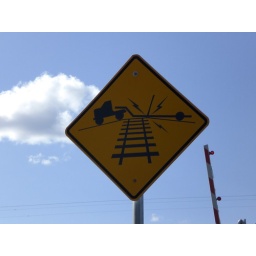
CAUTION: If a truck crosses this track, lightning will occur. snapped this pic at a railroad crossing in Santo, TX.